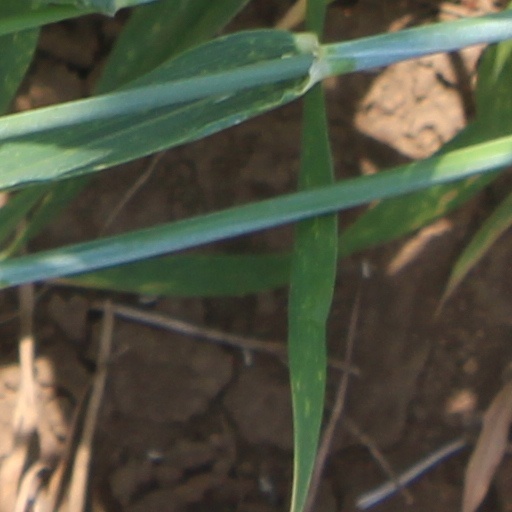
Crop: wheat